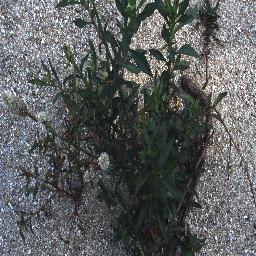
Label: negative